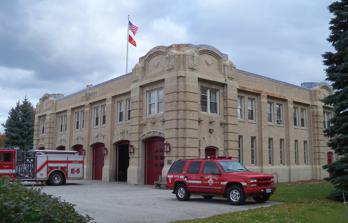
Building: Central Fire Station (Portland, Maine)
Country: United States of America
Year built: 1925
Building in Portland, Maine Central Fire Station The Central Fire Station circa 2012. General information Location 380 Congress Street Town or city Portland, Maine Completed 1925 Owner City of Portland Design and construction Architect(s) William R. Miller & Raymond J. Mayo The Central Fire Station is an historic fire station in Portland, Maine . Built between 1924 and 1925, it is home to the Portland Fire Department. In 2019, Greater Portland Landmarks listed it alongside Portland's other fire stations as "places in peril," though this designation was disputed by a city spokesperson. Adjacent to the building is The Fireman Statue, which was designed and created in 1898 from North Jay granite and located on the property in 1987. Nearby landmarks include Lincoln Park , Portland City Hall , the Press Herald Building , and the Edward T. Gignoux United States Courthouse . References